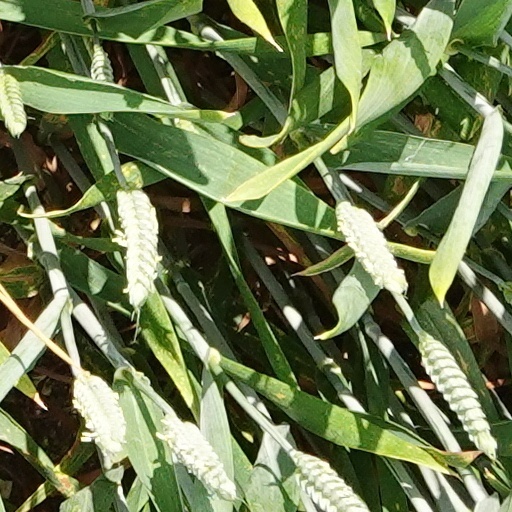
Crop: wheat